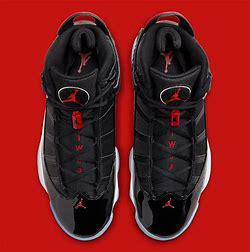
Brand: Jordan
Model: 6 Rings